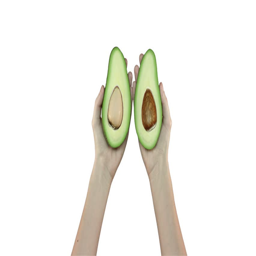
halves of avocado , held by female hands on white background , showing the core